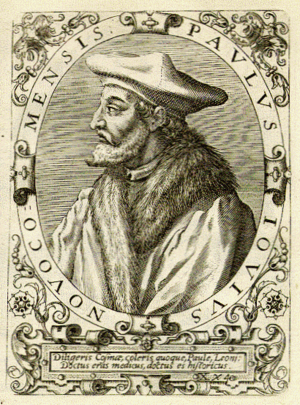
Le diocèse de Nocera est un diocèse italien en Campanie avec siège à Nocera Inferiore. Le diocèse est fondé au IIIᵉ siècle comme diocèse de Nocera dei Pagani. En 1986 le diocèse est uni avec le diocèse de Cava et Sarno dans le diocèse de Nocera Inferiore-Sarno.